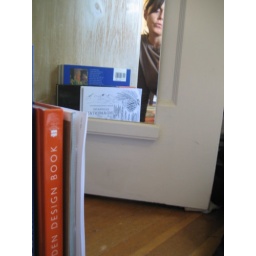
kitty in closet door mirror.